Yudonosan Shrine

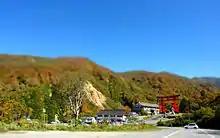
Mount Yudono shrine Entrance

Yudonosan Shrine (湯殿山神社) is an important Beppyo shrine and one of the Three Mountains of Dewa. The shrine is unique in that it has no main building, but instead uses the mountain itself as a Kannabi, or a rock as an Iwakura. It is located in a valley between Mount Yudono and Shinakurasan Mountain.